Joe Maddock (coach)

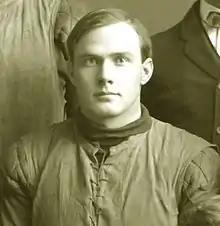

Joseph Herbert Maddock (July 11, 1877 – November 11, 1943) was an American college football player and coach. He was an All-Western tackle for the University of Michigan's "Point-a-Minute" football teams in 1902 and 1903. He also set a Western Conference record in the hammer throw. He later served as a head football coach at the University of Utah, where he compiled a record of 28–9–1 between 1904 and 1909.